History of Los Angeles Metro Rail and Busway

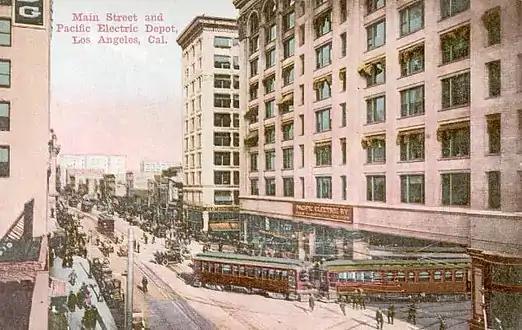
Red cars at the Pacific Electric Building,

In the first half of the 20th century, Southern California had an extensive privately owned rail transit network with over of track at its peak, used by the interurban cars of the Pacific Electric ("Red Cars") and streetcars of the Los Angeles Railway ("Yellow Cars"). Many of these routes were constructed by real estate developers looking to lure people into their "streetcar suburbs".